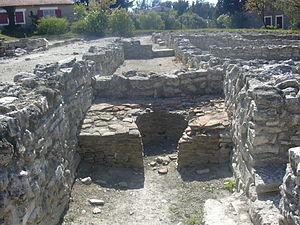
Vue du four dans les ruines de l'Oppidum d'Entremont, Aix-en-Provence, France
L'oppidum d'Entremont est un site archéologique de 3,5 hectares situé à Aix-en-Provence, à 3 kilomètres du centre-ville, à l'extrémité sud du plateau de Puyricard, au lieu-dit d'Entremont. Entremont était dans l'Antiquité la capitale de la confédération des Celto-Ligures. Elle est habitée à partir de 180 av. J.-C.-170 av. J.-C, ce qui correspond à un habitat tardif en regard des autres oppida protohistoriques de la région, comme l'oppidum de Saint-Blaise. Avec la prise de l'oppidum par les Romains, en 123 av. J.-C., le plateau est abandonné et les populations de l'oppidum viennent peupler la nouvelle ville romaine créée au pied du plateau : Aquæ Sextiæ. Vers 90 av. J.-C., la ville est totalement inhabitée. Sa période d'occupation aura donc été extrêmement courte : 80 années environ.